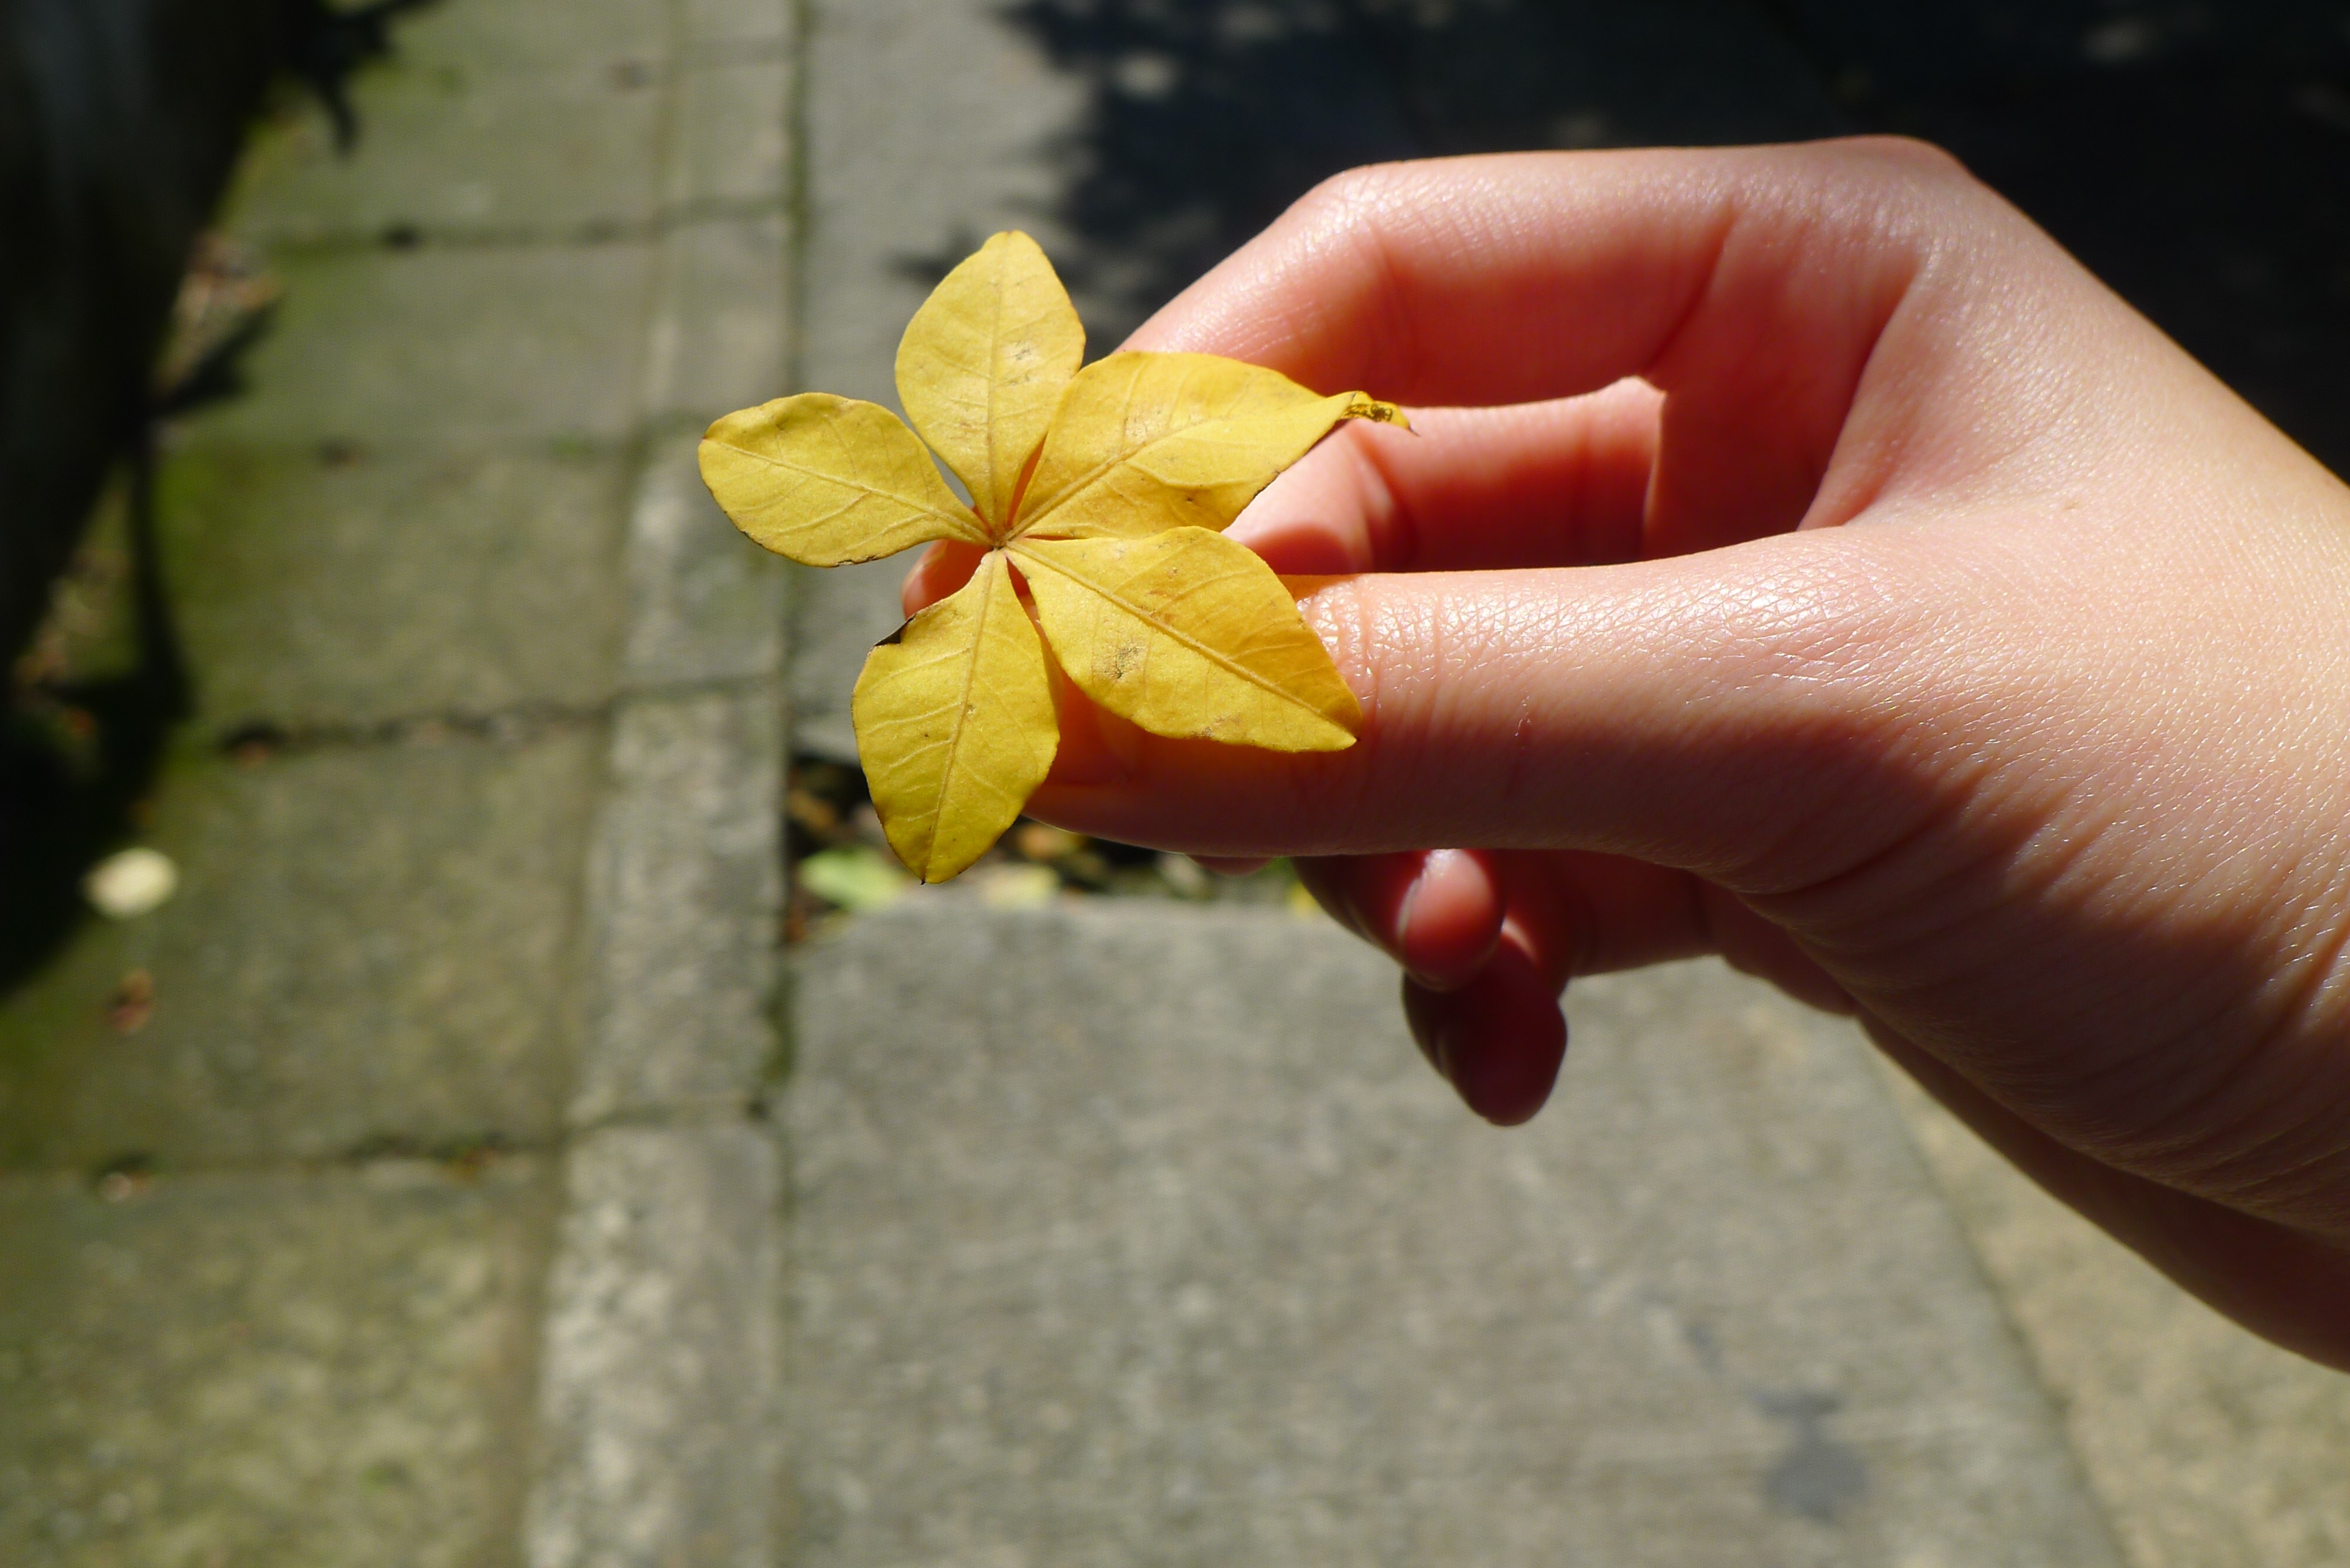
hand, plant, sunshine, leaf, flower, petal, autumn, yellow, holding, flora, tree leaf